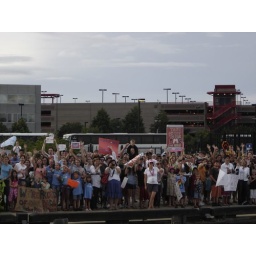
Owen in the black shirt